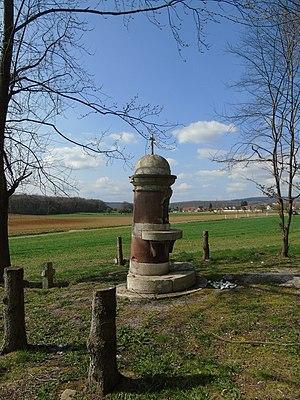
Oratoire Notre Dame de la Grêle, Arcey, Doubs, France
Arcey est une commune française située dans le département du Doubs, en région Bourgogne-Franche-Comté.